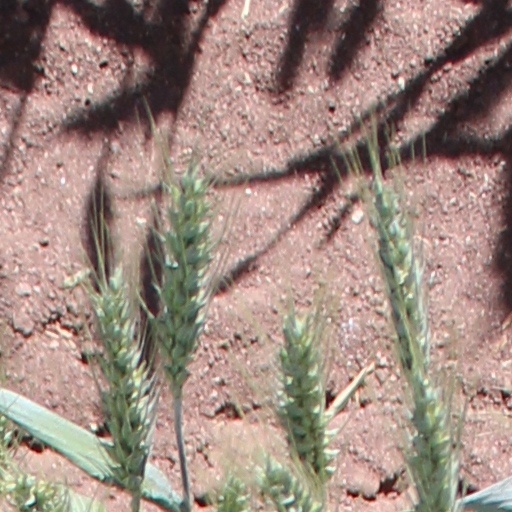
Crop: wheat